María del Rosario Fernández

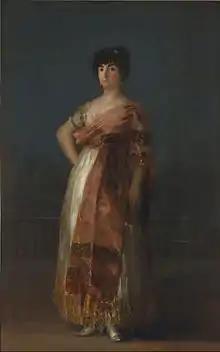
María del Rosario Fernández by Francisco de Goya y Lucientes.

María del Rosario Fernández (1755–1803), was a Spanish stage actress. She is regarded as one of the most notable stage actors of Spain during her period, and was known as La Tirana.